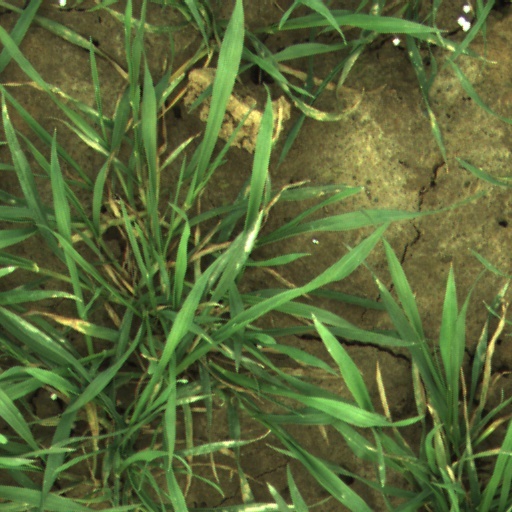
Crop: wheat